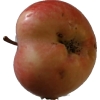
Label: Apple 10